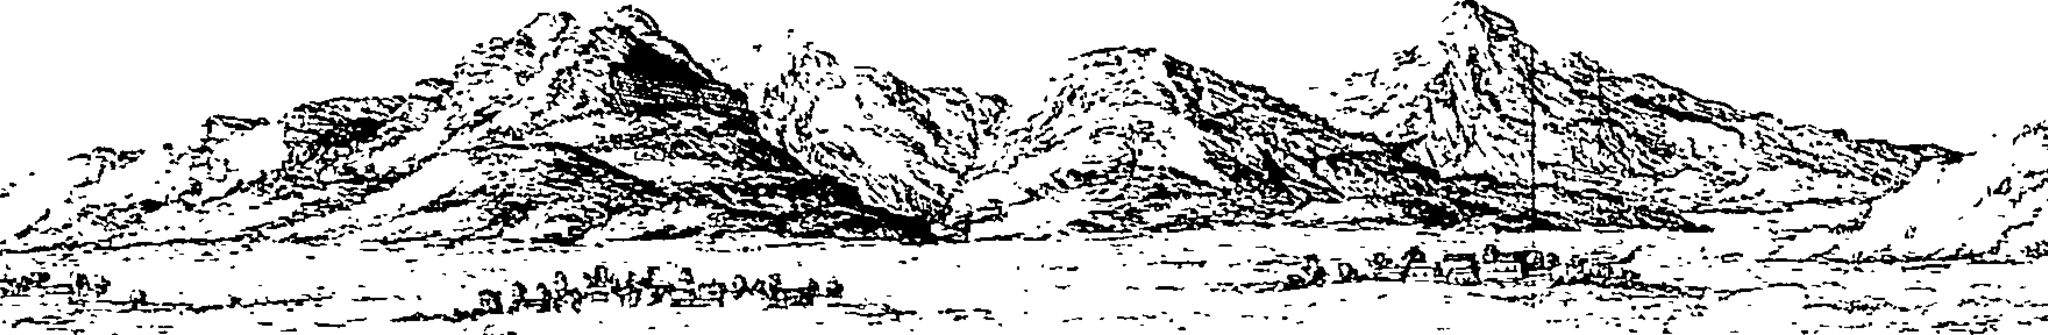
Title: Persepolis illustrata- or Fleuron T114392-5
Description: Fleuron from book: Persepolis illustrata: or, the ancient and royal palace of Persepolis in Persia, Destroyed by Alexander the Great, About Two Thousand Years ago; with Particular Remarks concerning that Palace, And an Account of the Ancient Authors, Who have wrote thereupon. Illustrated and described, in twenty one copper-plates
Date: 1739
Categories: Images uploaded by Fæ, PD-old-100-expired, PD-Art (PD-old-100-expired), Template Unknown (author), CC-PD-Mark, PD-Art missing SDC copyright status, PD-old missing SDC copyright status, 1739 Fleurons, Persepolis illustrata (1739)